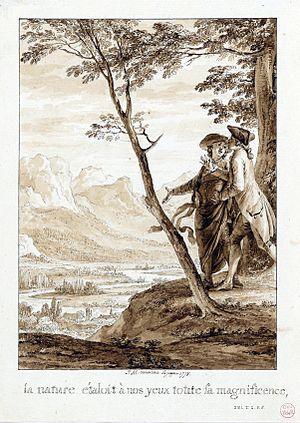
Jean-Jacques Rousseau, né le 28 juin 1712 à Genève et mort le 2 juillet 1778 à Ermenonville, est un écrivain, philosophe et musicien genevois francophone. Orphelin de mère très jeune, sa vie est marquée par l'errance. Si ses livres et lettres connaissent à partir de 1749 un fort succès, ils lui valent aussi des conflits avec l'Église catholique et Genève qui l'obligent à changer souvent de résidence et alimentent son sentiment de persécution. Après sa mort, son corps est transféré au Panthéon de Paris en 1794.